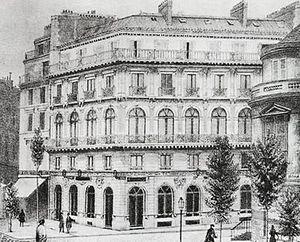
Le boulevard des Italiens est une voie située à la lisière des 2ᵉ et 9ᵉ arrondissements de Paris.